World Athletics U20 Championships

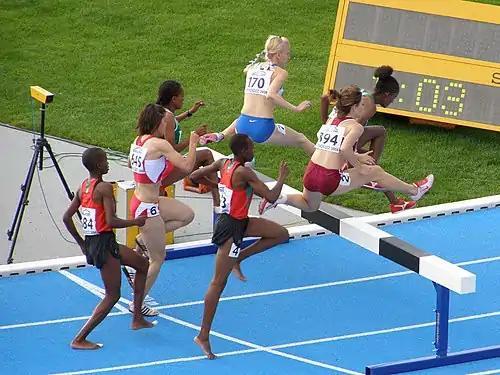
The final of the 3000m steeplechase at the 2008 Championships in Poland.

The World Athletics U20 Championships is a biennial world championships for the sport of athletics organised by the World Athletics, contested by athletes in the under-20 athletics age category (19 years old or younger on 31 December in the year of the competition.